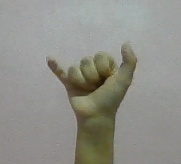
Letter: ya